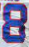
Number: 8